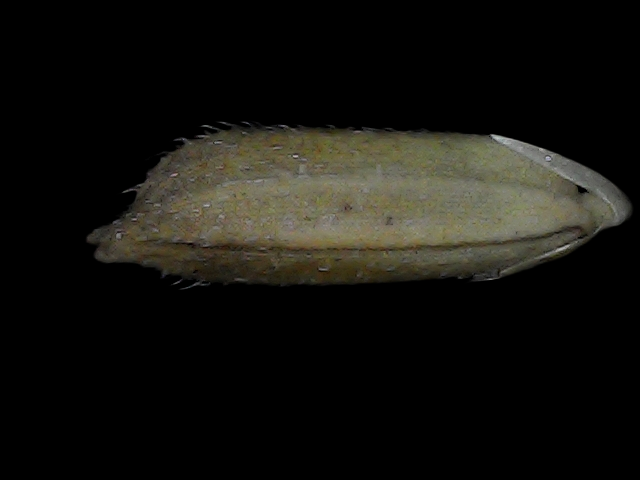
Rice variety: Bd93